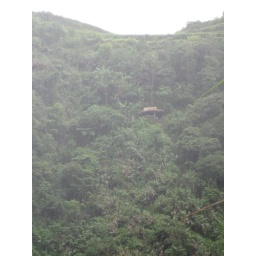
Someone's house way up in the mountain. 20 bucks if you can find &amp;quot;waldo&amp;quot; walking down the mountain in this picture